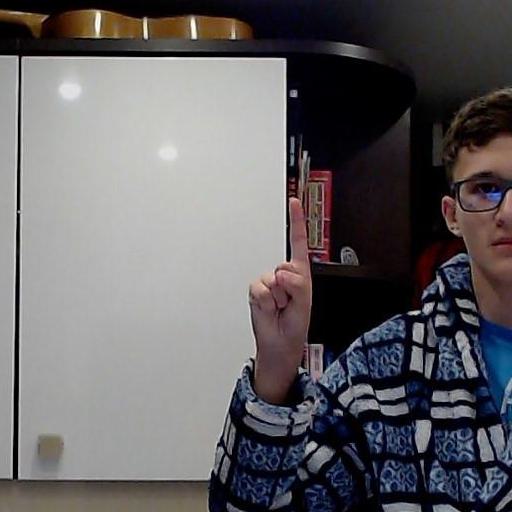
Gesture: one